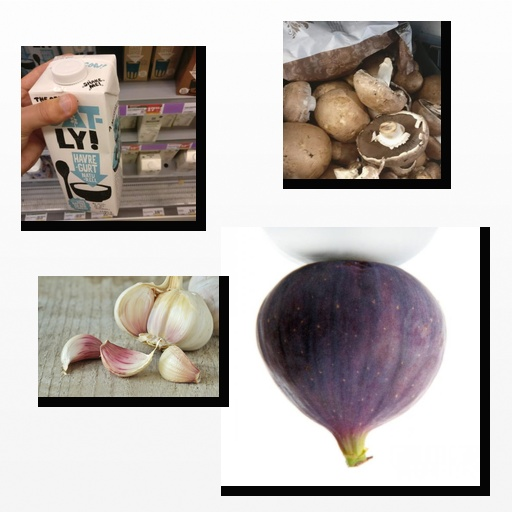
Food items: mushroom, garlic, oatghurt, fig